Eadgils

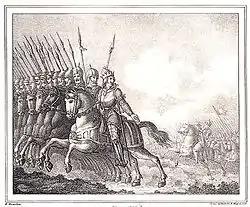
Eadgils pursuing Hrólfr Kraki on the Fyrisvellir, etching by (1830)

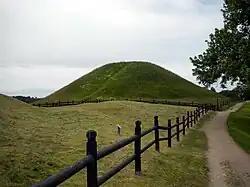
West royal tumulus at Old Uppsala, suggested grave of King Eadgils

Eadgils, "Adils", "Aðils", "Adillus", "Aðísl at Uppsölum", "Athisl", "Athislus" or "Adhel" was a semi-legendary king of Sweden, who is estimated to have lived during the 6th century.